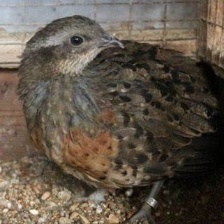
Species: CHINESE BAMBOO PARTRIDGE
Scientific name: BAMBUSICOLA THORACICUS
ImageNet parent category: partridge